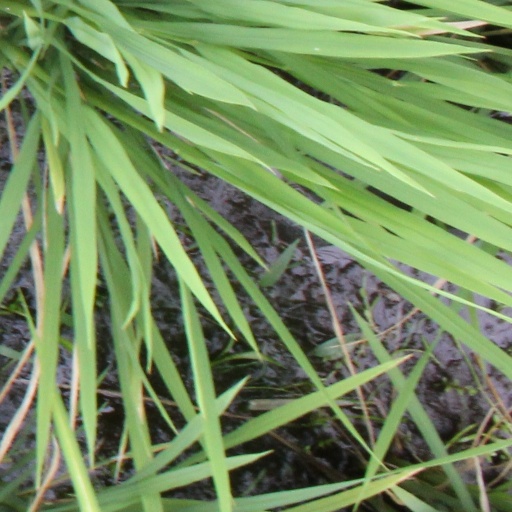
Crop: rice